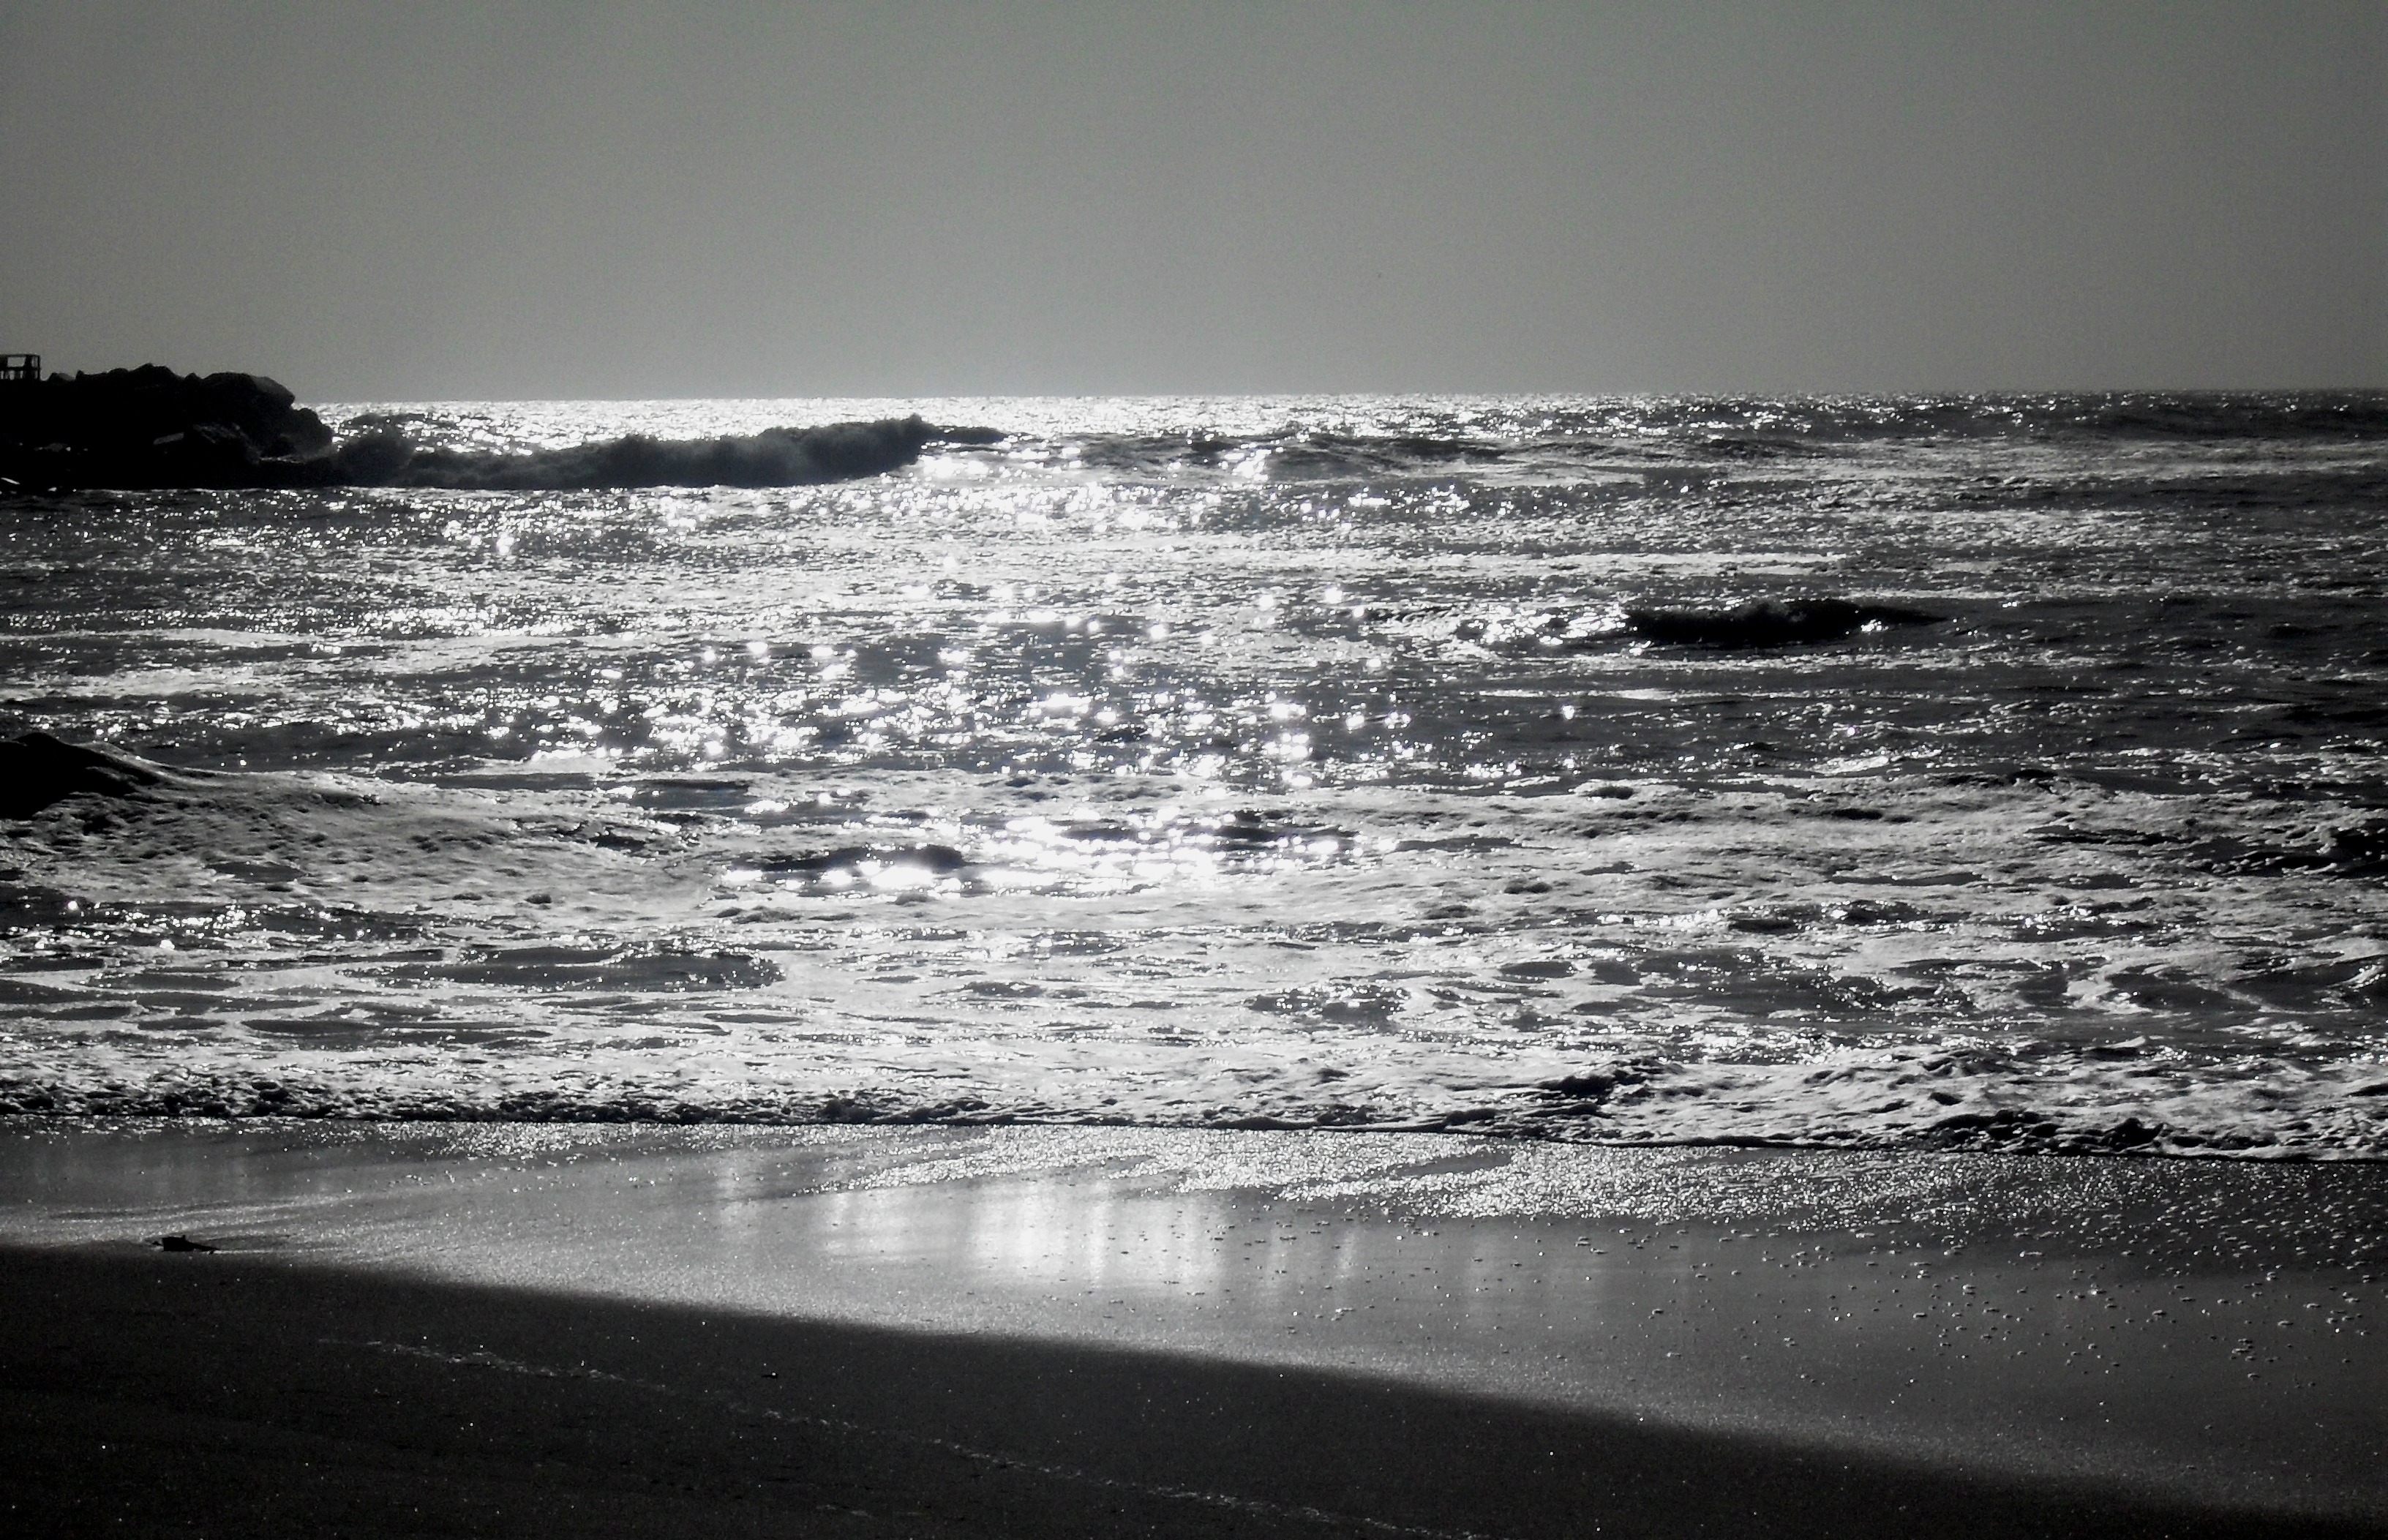
beach, sea, coast, water, nature, sand, rock, ocean, horizon, black and white, sky, white, photography, shore, wave, reflection, seascape, shadow, romantic, black, monochrome, body of water, rocks, outdoors, ripples, beautiful, late afternoon, monochrome photography, atmospheric phenomenon, wind wave, shimmering light, shiny water